Commercial diving

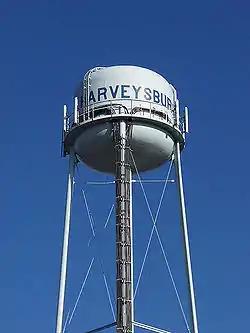
Inspection of the interior of a municipal water tower requires specialized training and safety equipment.

HAZMAT diving is one of the most dangerous branches of the commercial diving industry, employing highly skilled and experienced staff.